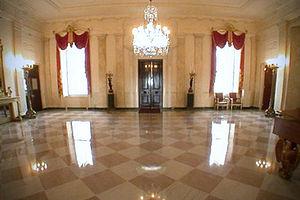
Le hall d'entrée est l'entrée principale et officielle de la Maison-Blanche. Grande pièce rectangulaire, elle mesure approximativement 9,5 m sur 13,5 m et est située au State Floor. Le hall ouvre à l'extérieur sur le portique Nord, qui fait face à la Pennsylvania Avenue. Le côté sud du hall ouvre sur le Cross Hall dont il est séparé par une série de colonnes doriques. Sur le mur Est, s'ouvre le Grand escalier menant au second étage. Le sol est en carreau de marbre rose et blanc. L'aspect général du hall date de la rénovation de la Maison Blanche de 1902, avec en 1952 l'ouverture pour le grand escalier pratiqué sur le mur de refend ouest lors de la reconstruction Truman ; auparavant celui-ci, de forme différente, ouvrait sur le Cross Hall.